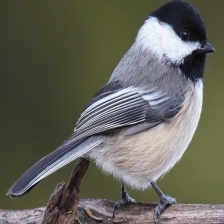
Species: BLACK-CAPPED CHICKADEE
Scientific name: POECILE ATRICAPILLUS
ImageNet parent category: chickadee